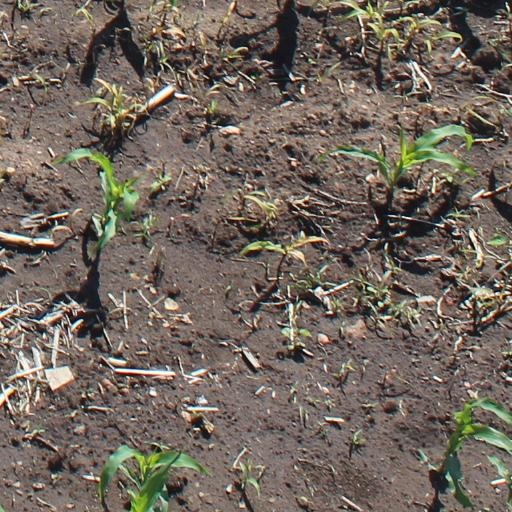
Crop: maize; corn